Greenbelt (Ottawa)

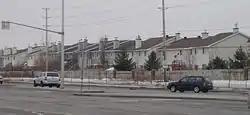

The result of these ongoing policies can be seen in local settlement patterns. In 1971, 90 per cent of Ottawa homes were inside the Greenbelt. Seven per cent were in rural areas and only three per cent were in the suburbs. By 2007, only 65 per cent of households were inside the Greenbelt, while suburbs were home to 26 per cent of the city's total households. In that time, 60 per cent of Ottawa's population growth was outside the Greenbelt. From 2005 to 2016 it was typical for there to be roughly twice as many housing starts outside the Greenbelt than inside.